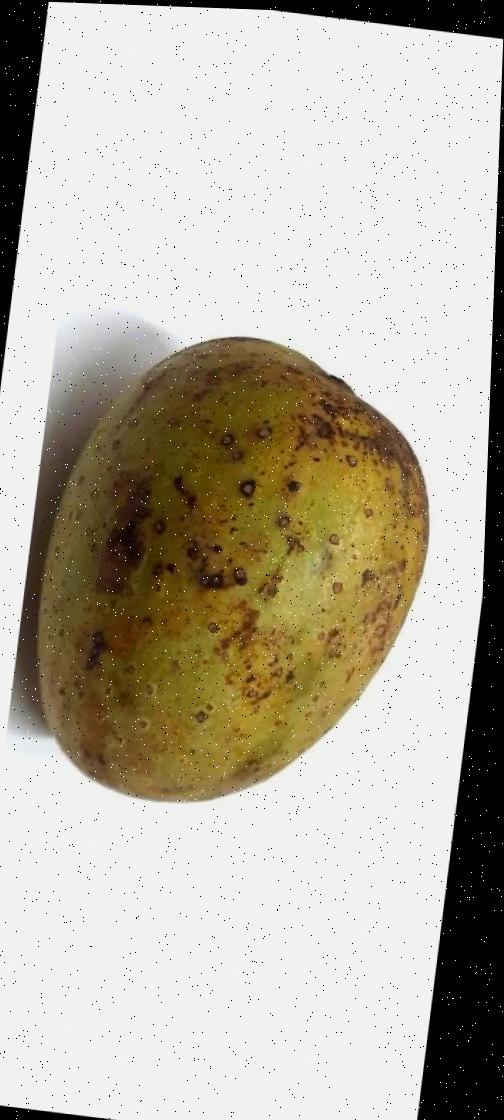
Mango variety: Gourmoti